Disco Corporation

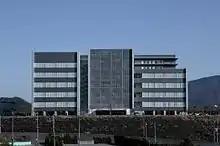
The company's Kuwabata plant in Kure, Hiroshima

The company was founded as Daiichi-Seitosho in May 1937, as an industrial abrasive wheel manufacturer.